Natasha Yarovenko

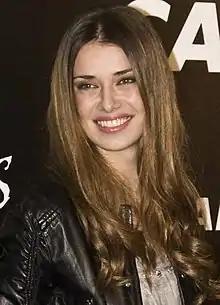
Natasha Yarovenko at the photocall of "Alice in Wonderland" in 2010

Natalia "Natasha" Olegovna Yarovenko (born 23 July 1979) is a Ukrainian born actress residing in Spain.